Monica Yunus

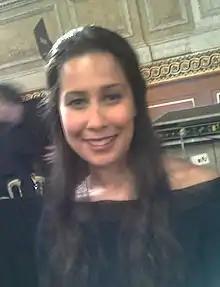
Monica in 2014

Monica Yunus (born 1977) is a Bangladeshi-American operatic soprano who has performed with many opera companies and music ensembles. She is the daughter of Bangladeshi social entrepreneur, banker, Nobel laureate economist and eventual chief adviser Muhammad Yunus. About her singing quality reviewers from US dailies, "The New York Times", the "Charleston City Paper" and the "Palm Beach Daily News" have described her voice as "especially winning", "utterly captivating" and "a voice destined for super-stardom" respectively. Her voice's performance range lies from a low A (A3) to a high F (F6). She performed regularly at the Metropolitan Opera in New York City from 2003-2014; appearing in several broadcasts of "Metropolitan Opera Live in HD".